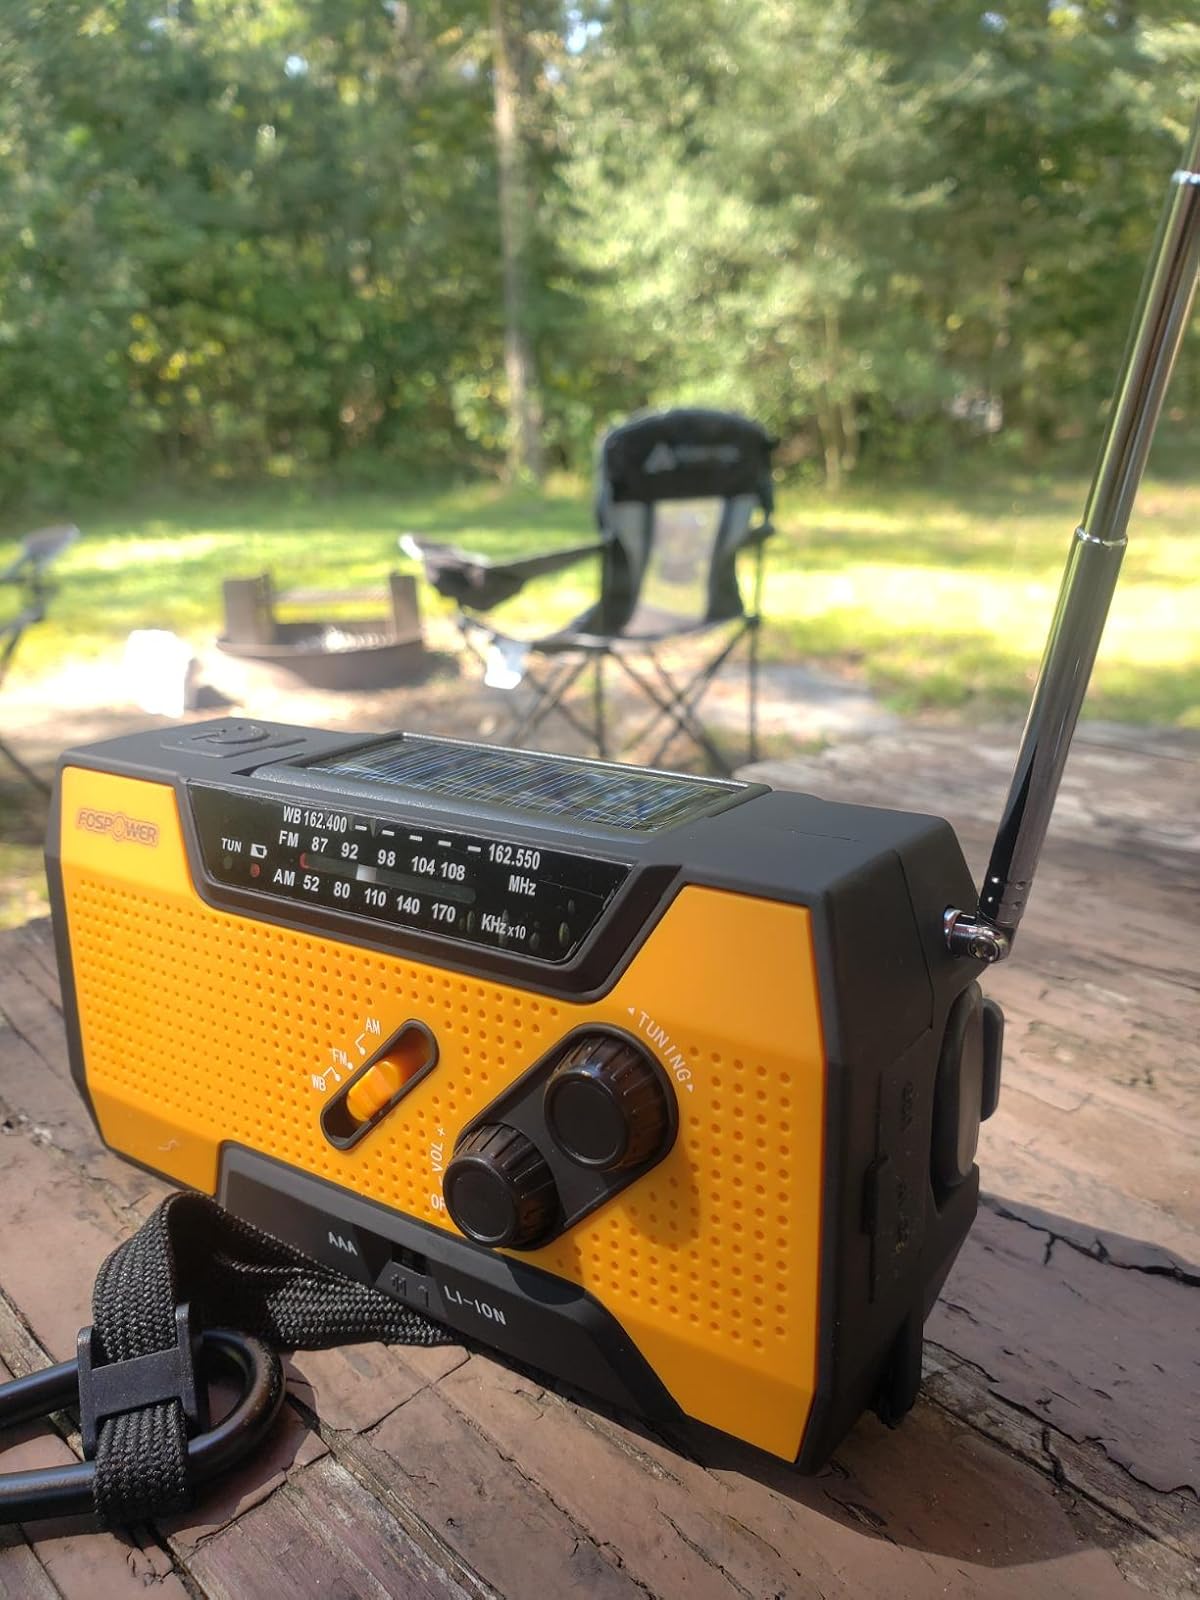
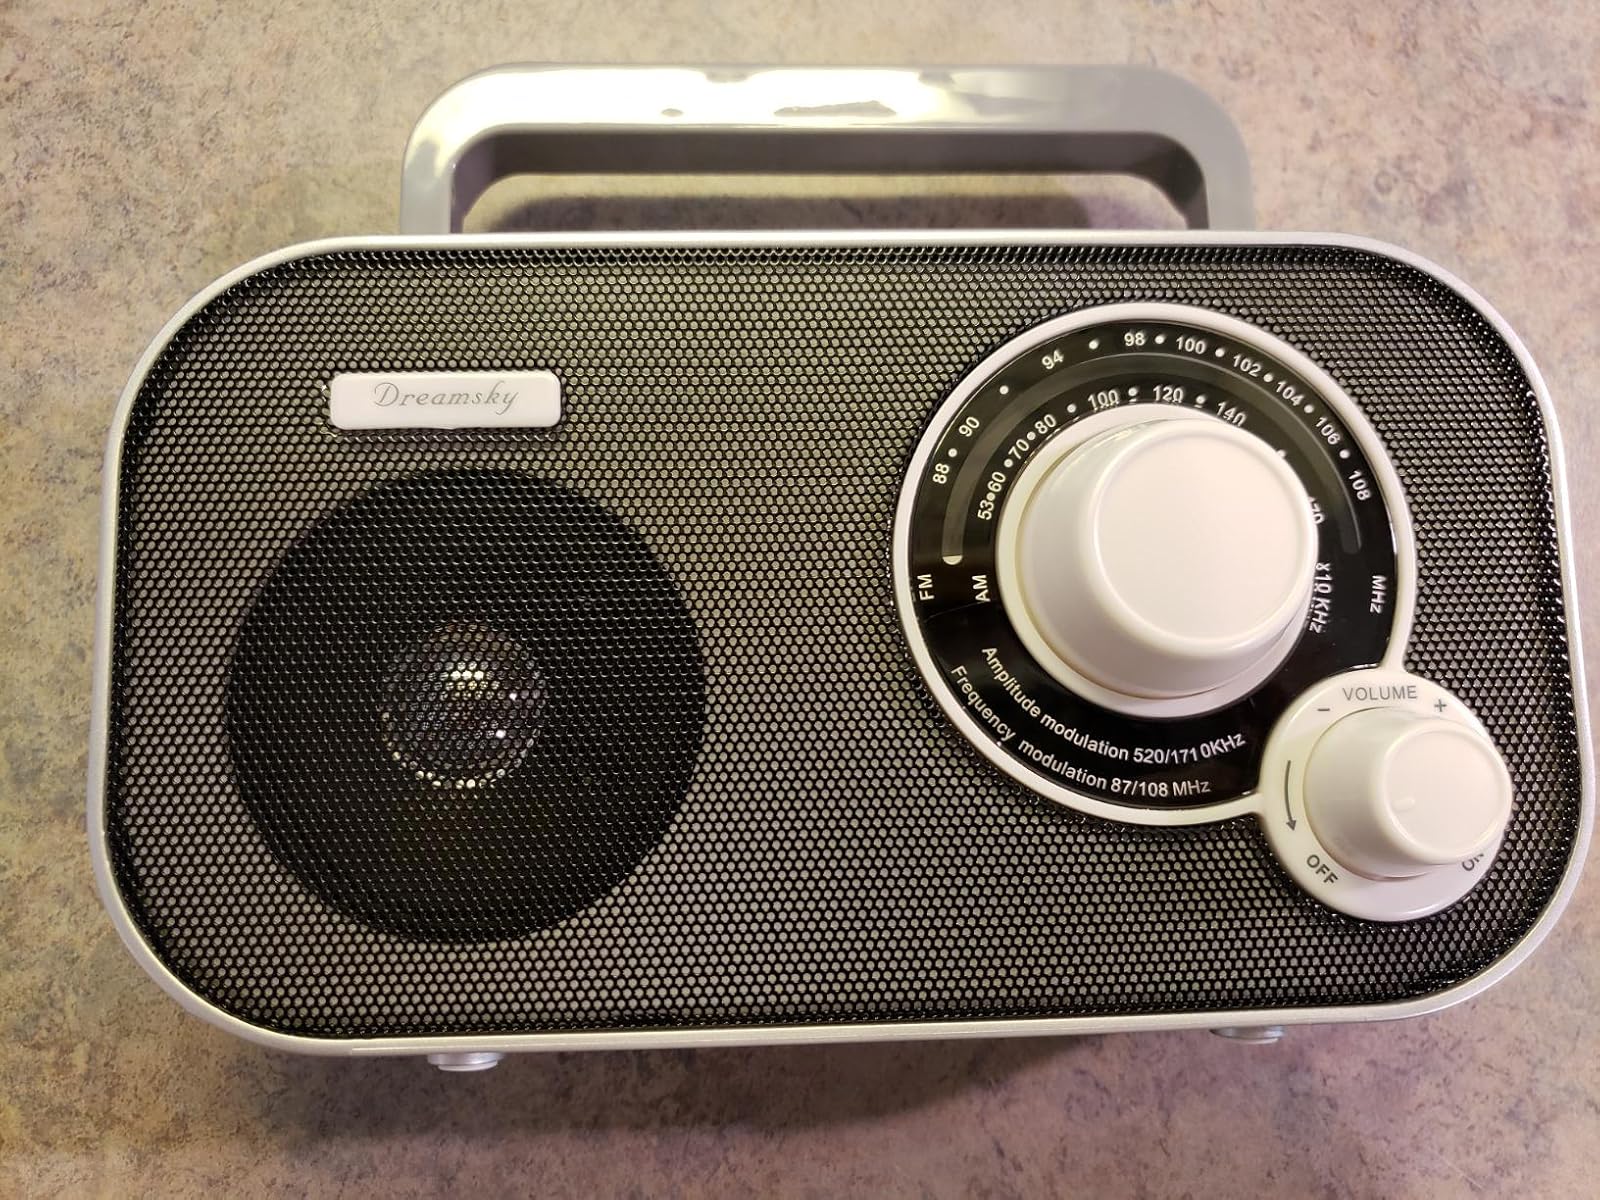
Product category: radio
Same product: no